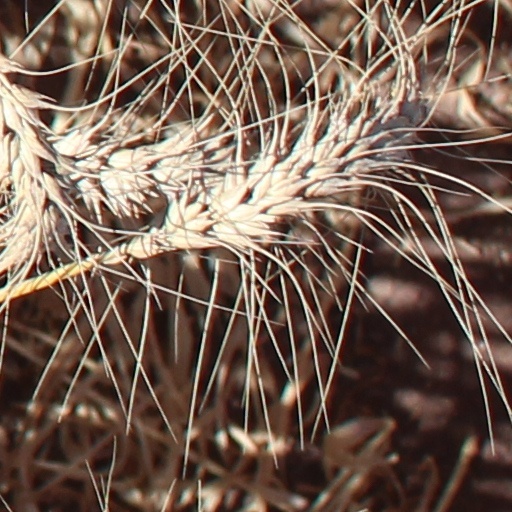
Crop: wheat